Pelham D. Glassford

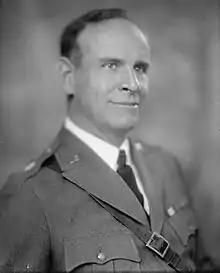
Glassford as a brigadier general during World War I.

Pelham Davis Glassford (August 8, 1883 – August 9, 1959) was a United States Army officer who attained the rank of brigadier general during World War I. He later served as Superintendent of the District of Columbia Police Department, and was held responsible by the Board of Commissioners for the District of Columbia for the violence that ended the 1932 Bonus Army protests.